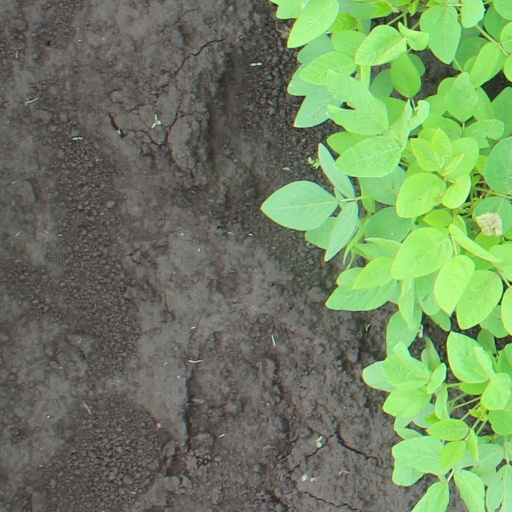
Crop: soybean